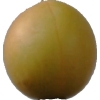
Label: cherry_wax